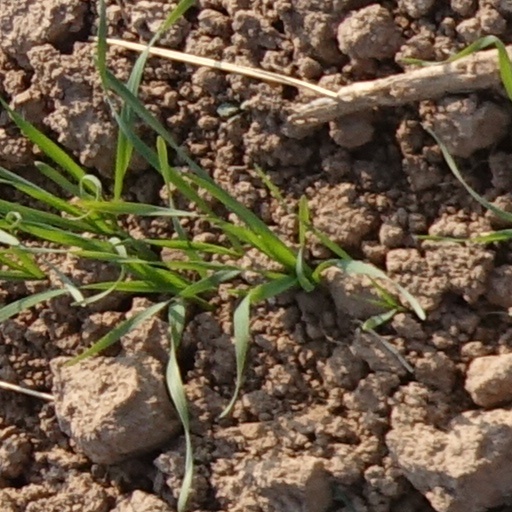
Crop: wheat